Malinalco

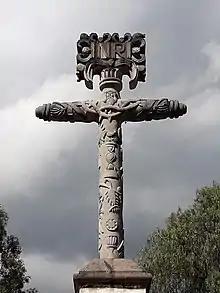
Cross outside of Divino Salvador

The Franciscans were the first to arrive and begin the evangelization process, followed by the Dominicans. However, it was the Augustinians who stayed and built the monastery from which evangelization would center. This monastery was originally called San Cristobál but later the named was changed to Divino Salvador. After the construction of the Temple of the Divino Salvador, neighborhood chapels were constructed in the various parts of town. It is likely that these chapels started out as simple thatched roof structures. During the colonial period, a communal water supply system was developed, taking advantage of the natural water flows in the box canyon that surrounds the town. The Jalmolonga Hacienda was one of the economic focuses of the area, which was part of the Rodriguez encomienda. Later, when the Jesuits came, they took over this hacienda, which was productive enough to support many of the expenses of the San Pedro and San Pablo College located in Mexico City. When the Jesuits were expelled in the 18th century, this land was eventually sold to the Count of Regla, Manuel Romero de Terreros.